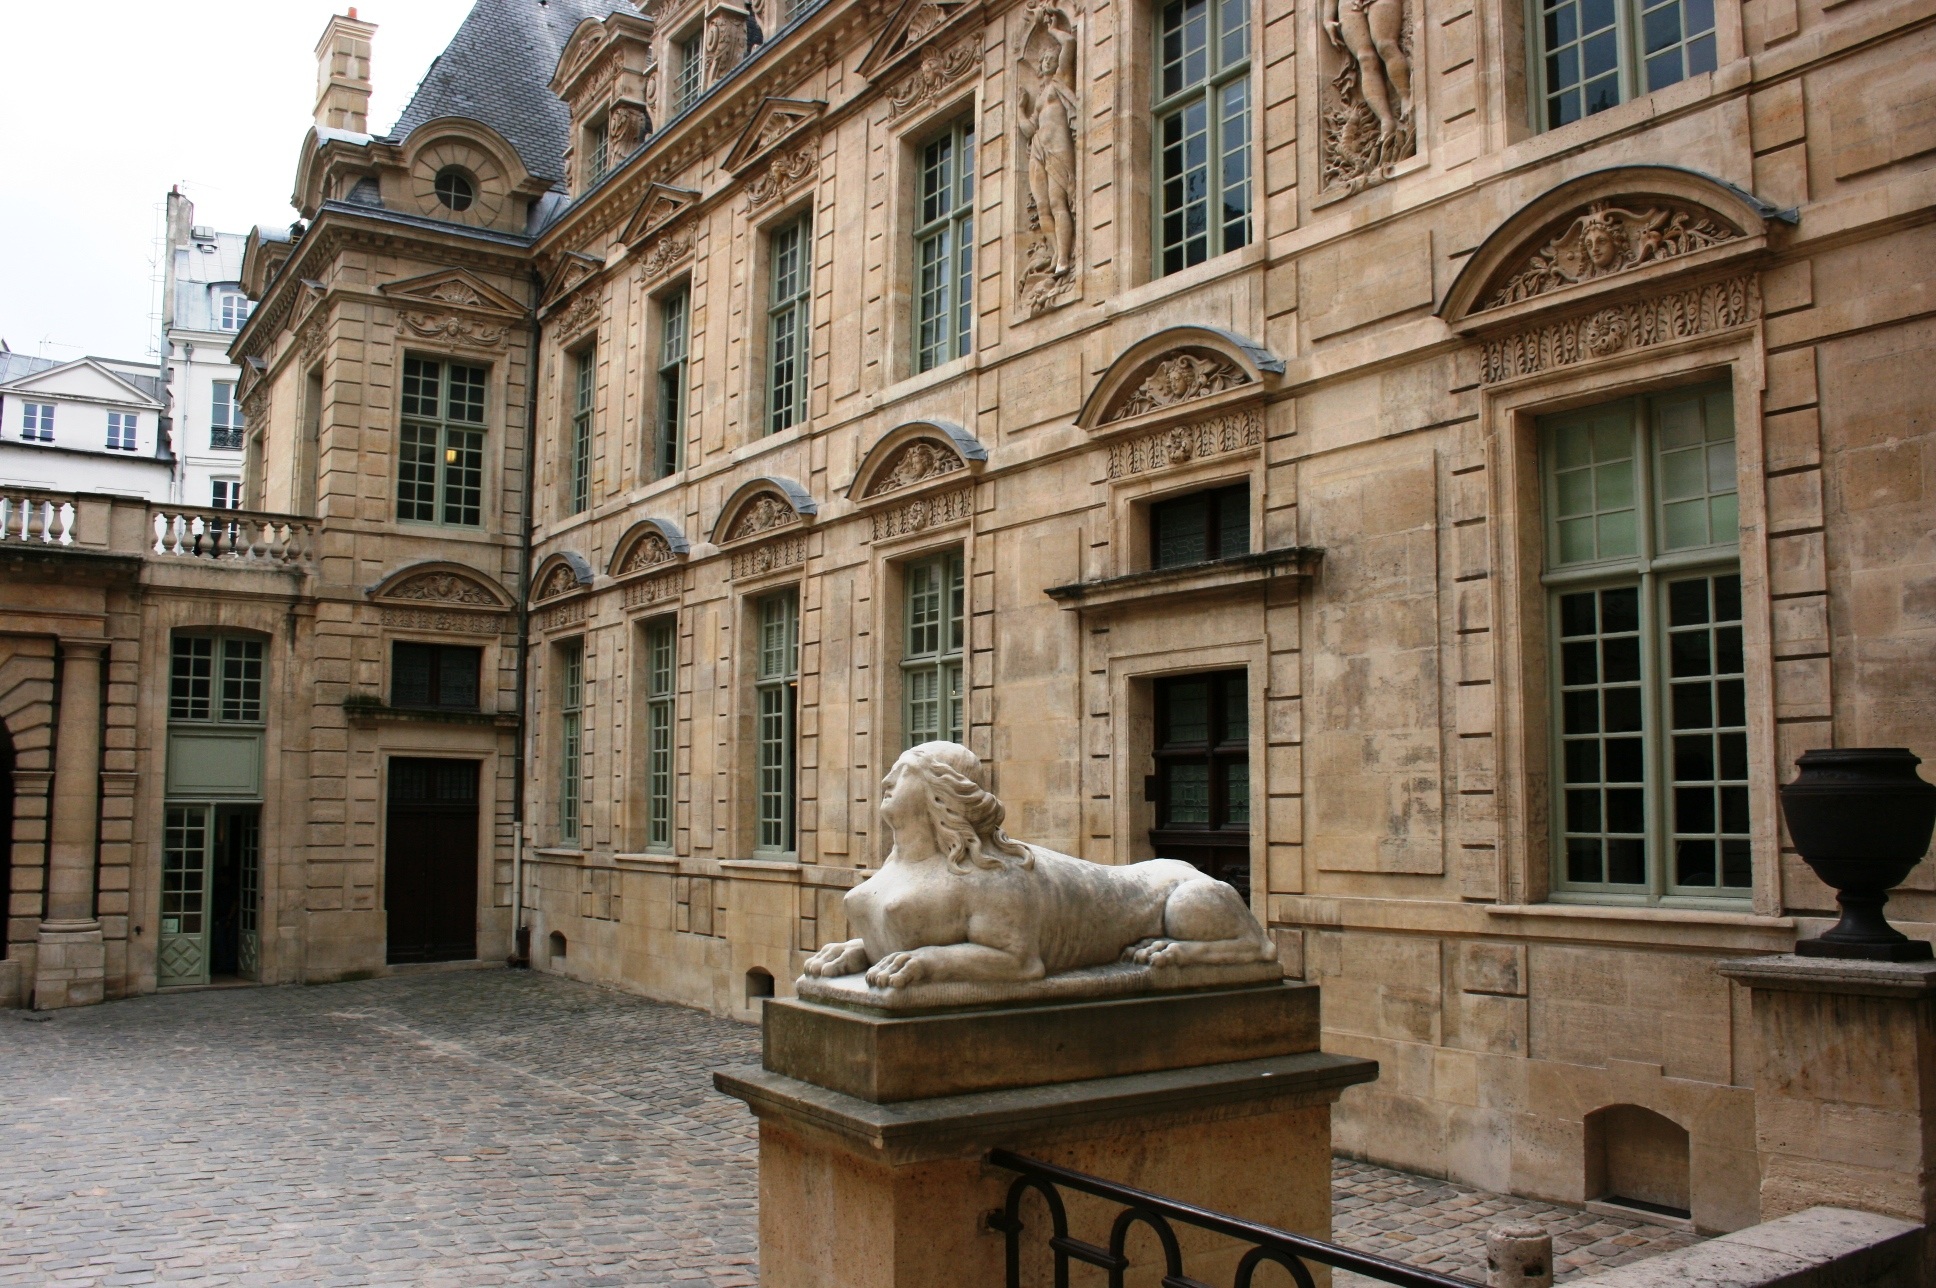
architecture, building, palace, paris, monument, statue, landmark, facade, courtyard, history, tourist attraction, estate, facade of building, ancient history, to sully hotel